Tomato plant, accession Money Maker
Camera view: vertical (180 deg); turntable rotation: 30 degrees
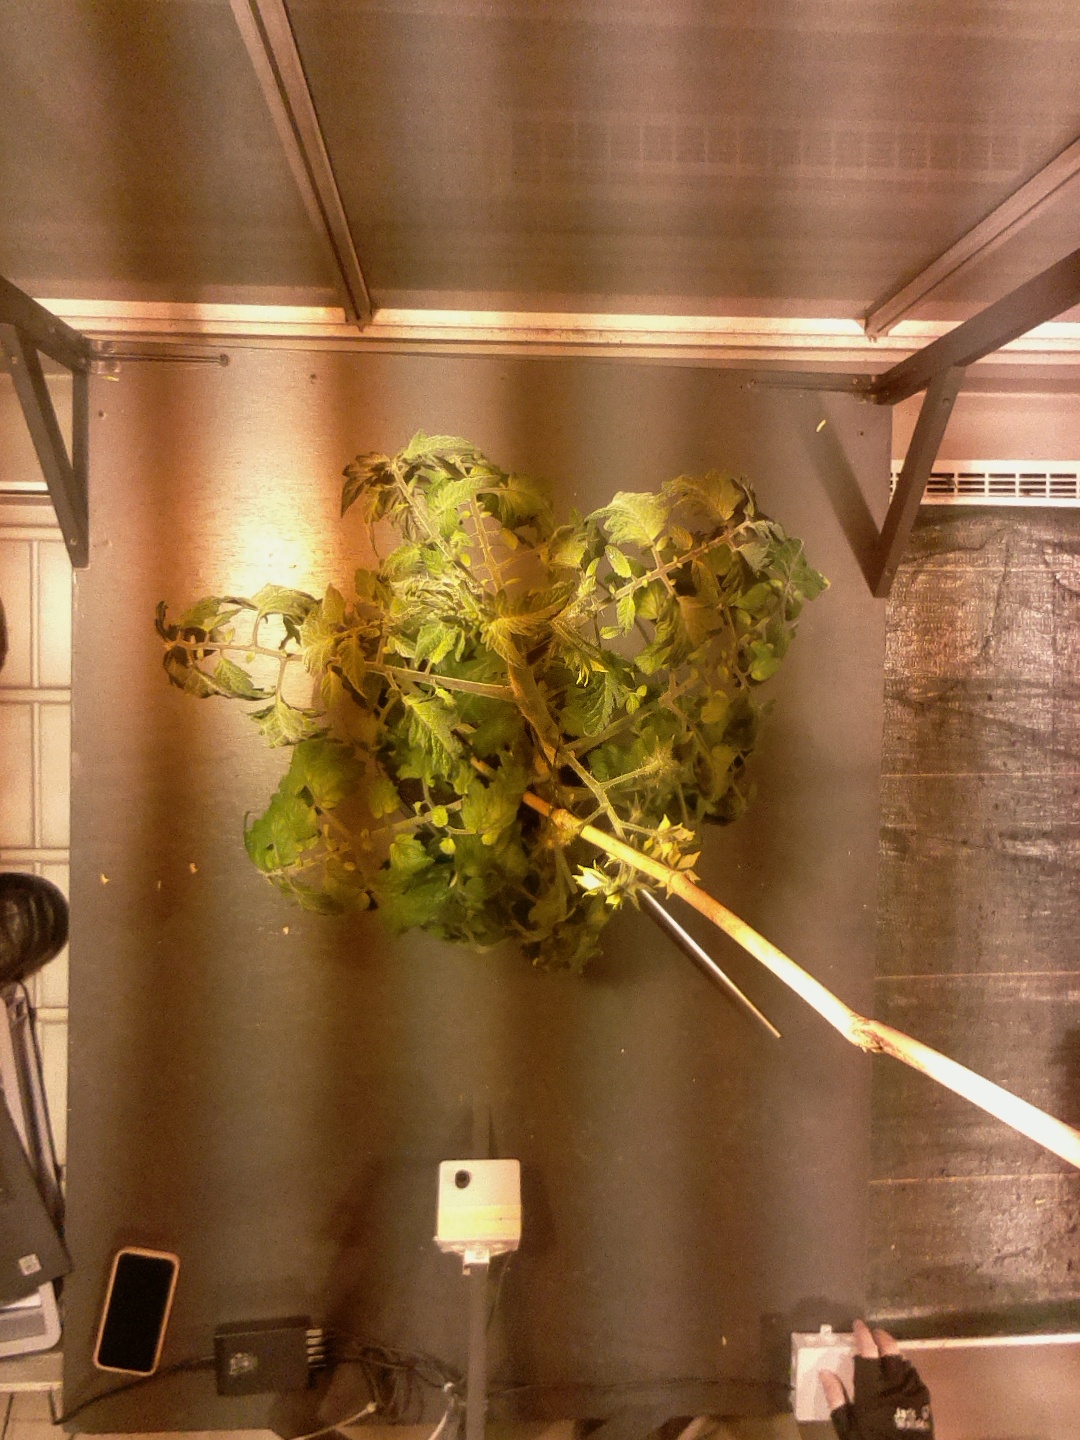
BBCH growth stage 70: Fruits at the main stem or branches visibles